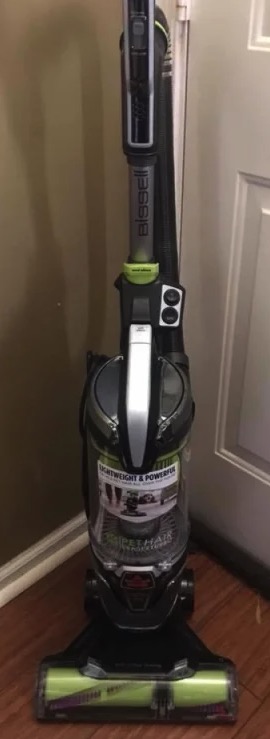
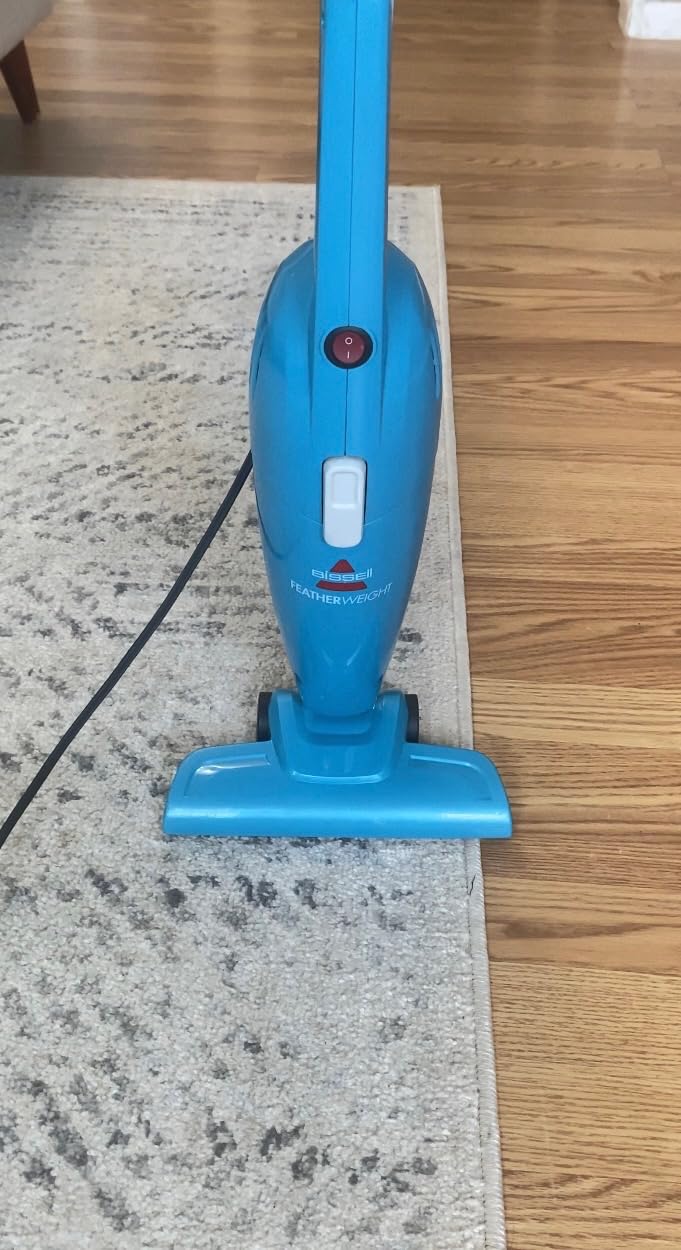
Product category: items_vacuum
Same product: no